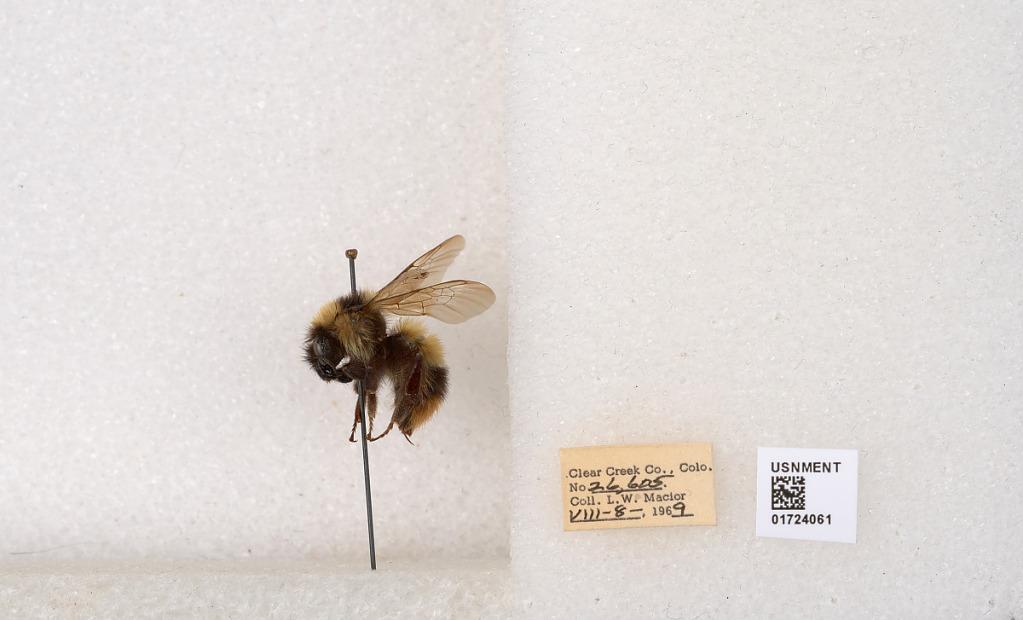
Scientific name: Bombus kirbyellus
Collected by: L. Macior
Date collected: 1969-8-8
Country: United States
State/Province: Colorado
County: Clear Creek
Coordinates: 39.6891, -105.644